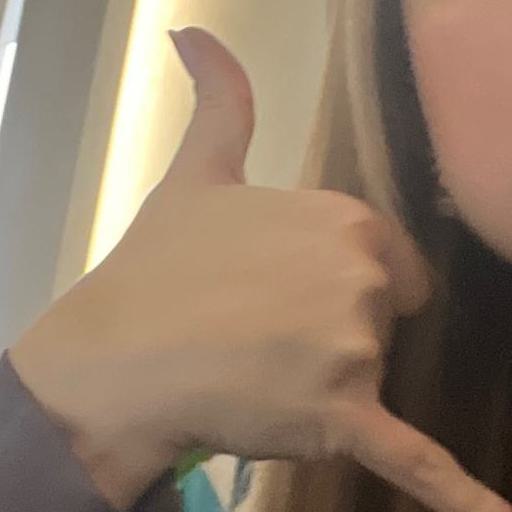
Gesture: call